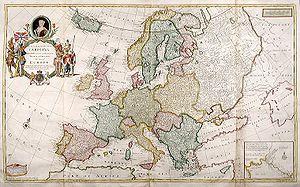
La définition des limites de l’Europe est sujette à controverse, la géographie physique ne la donnant pas immédiatement. En effet, le continent européen n’existe pas en tant qu’unité physique : il est un finistère de l'Asie et constitue avec elle un supercontinent dénommé Eurasie. Les limites de l’Europe sont donc une convention.